Al Mahwit Governorate

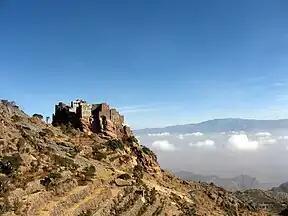
A terraced side of one of the Haraz Mountains in the governorate near Jabal An-Nabi Shu'ayb (the highest mountain in the Arabian Peninsula), west of Sanaa

Al Mahwit Governorate is divided into the following 9 districts. These districts are further divided into sub-districts, and then further subdivided into villages: